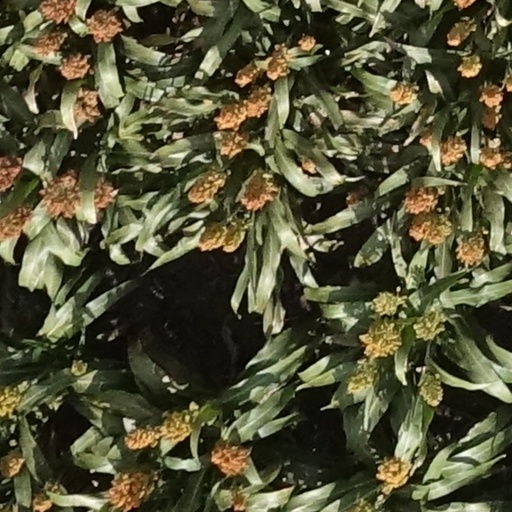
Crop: sorghum